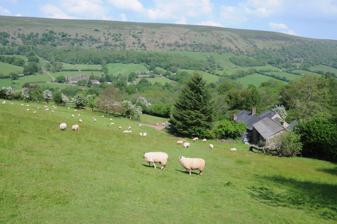
Building: Cwm Bwchel Farmhouse, Llanthony
Country: United Kingdom
Year built: 1692
Farmhouse in Llanthony, Monmouthshire Cwm Bwchel Farmhouse "Another inaccessible farmstead" Type Farmhouse Location Llanthony , Monmouthshire Coordinates 51°56′26″N 3°02′37″W / 51.9405°N 3.0437°W / 51.9405; -3.0437 Architectural style(s) Vernacular Governing body Privately owned Listed Building – Grade II* Official name Cwm Bwchel Farmhouse Designated 7 August 1995 Reference no. 16277 Listed Building – Grade II Official name Barn at Cwm Bwchel Farm Designated 7 August 1995 Reference no. 16278 Listed Building – Grade II Official name Former External Kitchen at Cwm Bwchel Farm Designated 7 August 1995 Reference no. 16279 Listed Building – Grade II Official name Stable Range at Cwm Bwchel Farm Designated 7 August 1995 Reference no. 16280 Location of Cwm Bwchel Farmhouse in Monmouthshire Cwm Bwchel Farmhouse , Llanthony , Monmouthshire is a farmhouse dating from the late- Medieval period. It carries a date stone of 1694, which probably refers to a period of reconstruction. The farmhouse is Grade II* listed and a number of the ancillary buildings on the farmstead have their own Grade II listings. History and description The architectural historian John Newman describes Cwm Bwchel as an "inaccessible farmstead". The farm is sited on a hill overlooking Llanthony Priory . Cadw gives a construction date of the late medieval period. Newman notes the date stone on the doorcase with the owner's initials and a date of 1694. Cadw attributes this to a 17th-century reconstruction. The house was refaced in the 18th and 19th centuries. It remains a private home and the 20th century saw further remodelling of the ancillary buildings. Cwn Bwchel is constructed of Old Red Sandstone rubble under a roof of Welsh slate . The farmhouse is Grade II* listed, with the barn, former kitchen and stables having their own Grade II listings. Notes